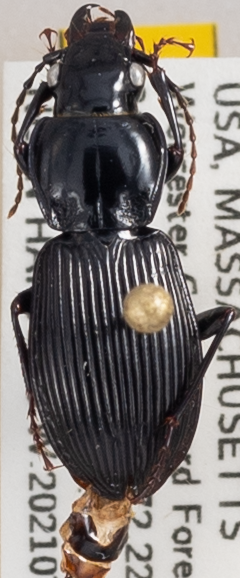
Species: Pterostichus coracinus
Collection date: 2021-07-21
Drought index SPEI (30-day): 2.09
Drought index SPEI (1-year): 0.016
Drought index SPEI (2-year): -0.644